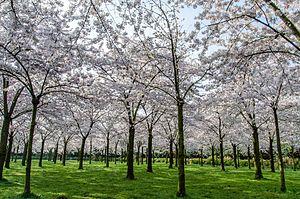
L’Amsterdamse Bos, parfois francisé en bois d'Amsterdam, est une forêt néerlandaise située au sud-ouest d’Amsterdam, principalement dans la commune d'Amstelveen. Visitée annuellement par 4,5 millions de personnes, elle a une surface environ équivalente à celle de trois fois le Central Park de New York. Le mémorial national en l'honneur des victimes du camp de concentration de Dachau est installé dans le domaine peu après la Seconde Guerre mondiale.